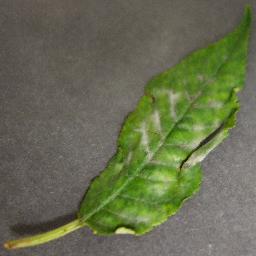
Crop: cherry
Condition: (including_sour)_powdery_mildew